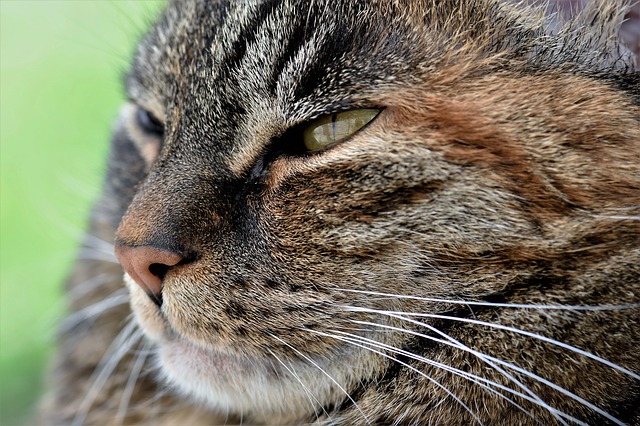
Label: cat